Khat

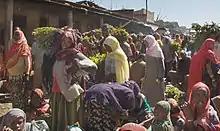
Khat market in Ethiopia

An estimated 5 to 10 million people globally use khat on a daily basis. It is grown principally by communities in the Horn of Africa and the Arabian peninsula, where khat-chewing has a long history as a social custom dating back thousands of years.